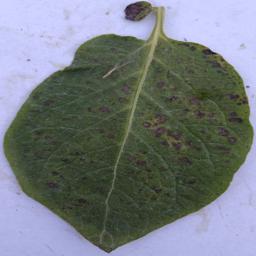
Etiqueta: Tizon_Temprano